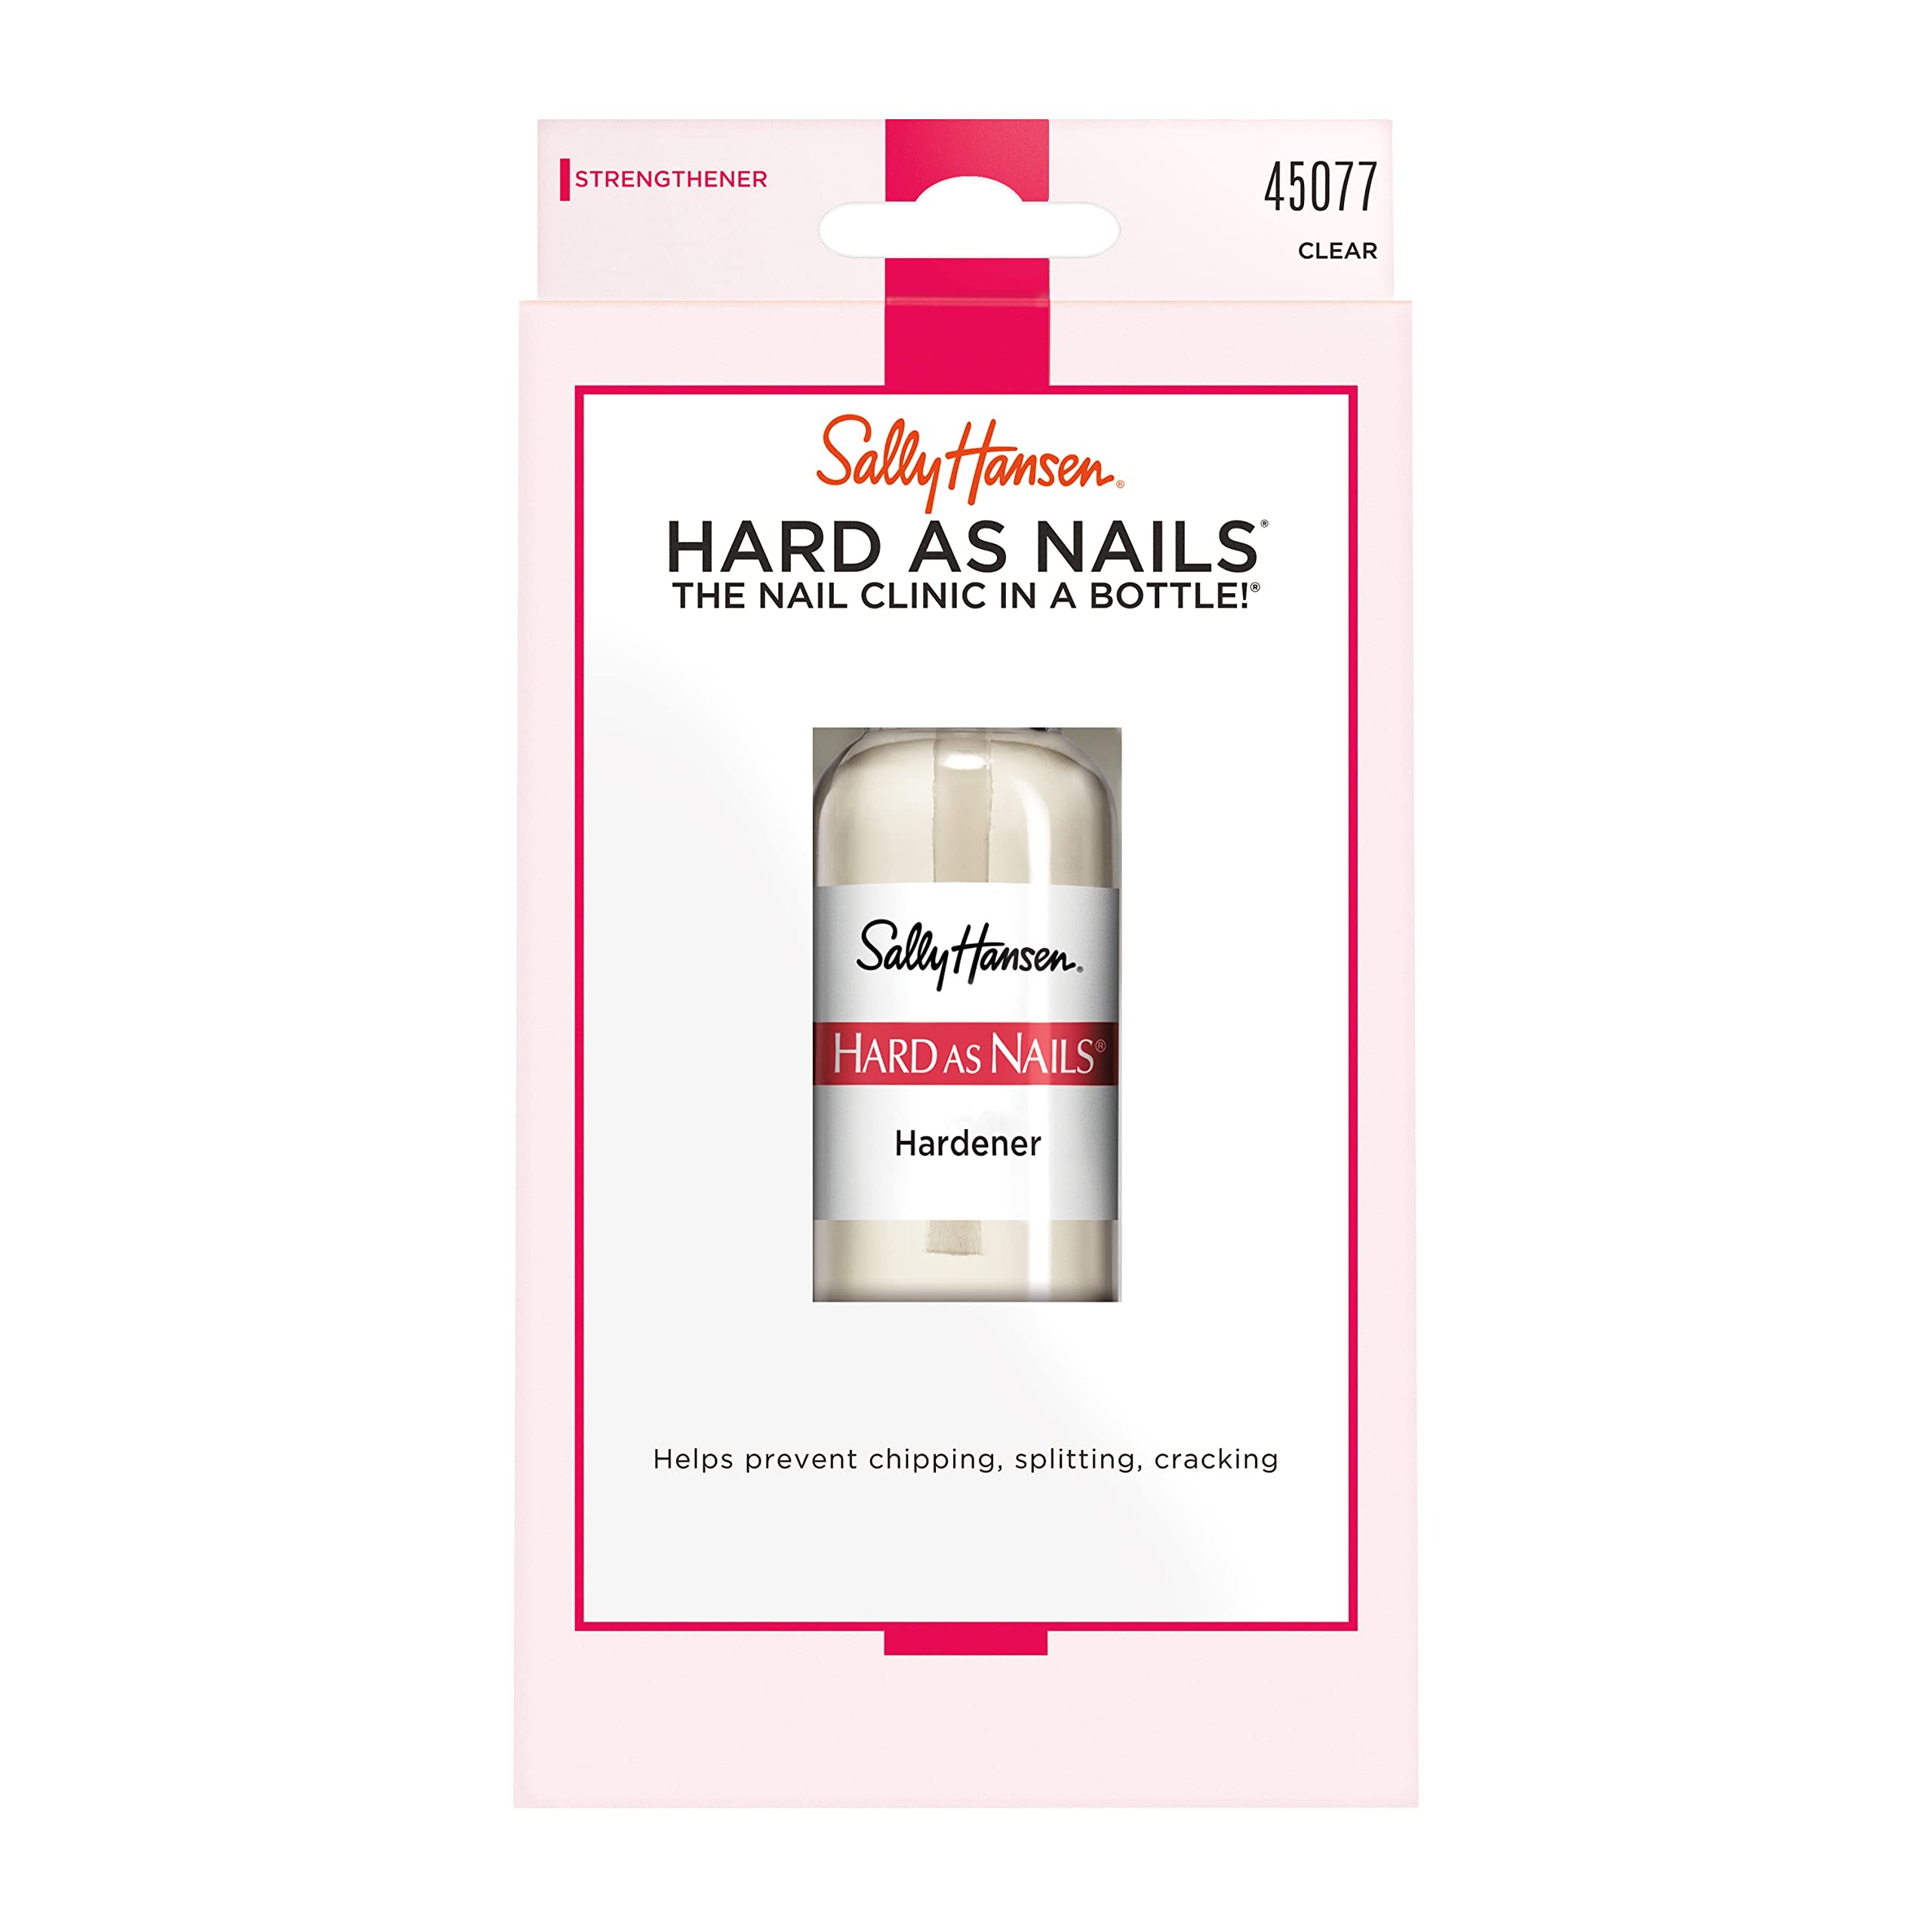
Item Name: Sally Hansen Hard As Nails® Nail Hardener, Clear, Strengthener, 1 Count, 0.45 Oz , Nail Strengthener, Nail Strengthening Polish
Bullet Point 1: STRENGTHENS - blend of film-formers protects and strengthens nails
Bullet Point 2: PROTECTS - Prevents nail chipping, splitting, cracking
Bullet Point 3: LONG LASTING - lost lasting nail protection
Bullet Point 4: UNIQUE FORMULA - original nail clinic in a bottle
Bullet Point 5: HOW TO USE - Apply to bare nails and under nail tips
Value: 0.45
Unit: Fl Oz

Price: 3.69